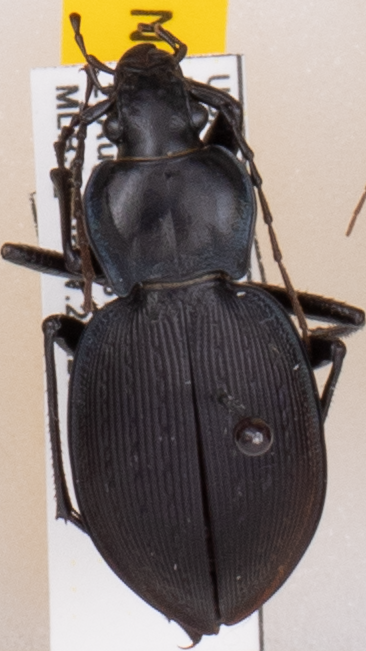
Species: Carabus goryi
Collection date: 2022-08-23
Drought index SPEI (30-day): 1.13
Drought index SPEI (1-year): -0.46
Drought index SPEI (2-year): -0.39